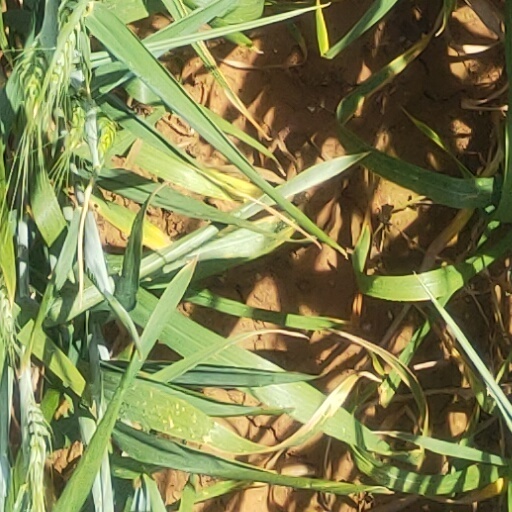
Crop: wheat